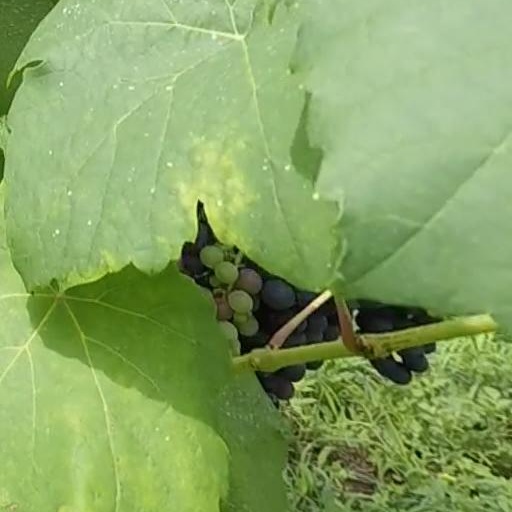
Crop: grape